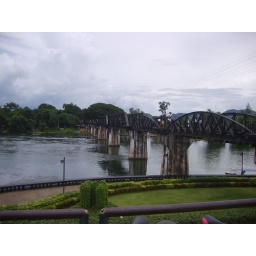
the bridge over the river kwai